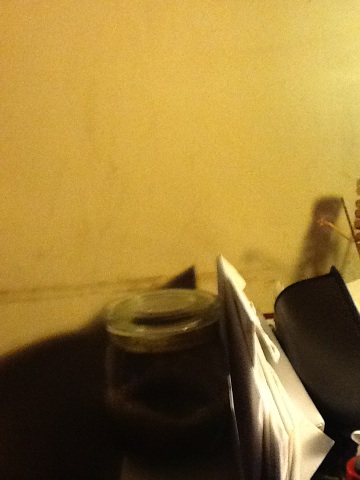Question: maybe it's because you're pushing it down instead
Answer: unanswerable